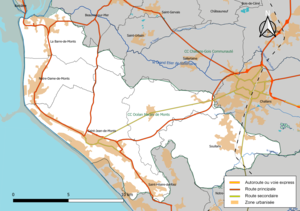
Carte géographique de la Communauté de communes Océan marais de Monts, département de la Vendée, France. Composition au 1er janvier 2019.
La communauté de communes Océan-Marais-de-Monts généralement appelée « Océan-Marais-de-Monts », est une intercommunalité à fiscalité propre française située dans le département de la Vendée et la région des Pays de la Loire.